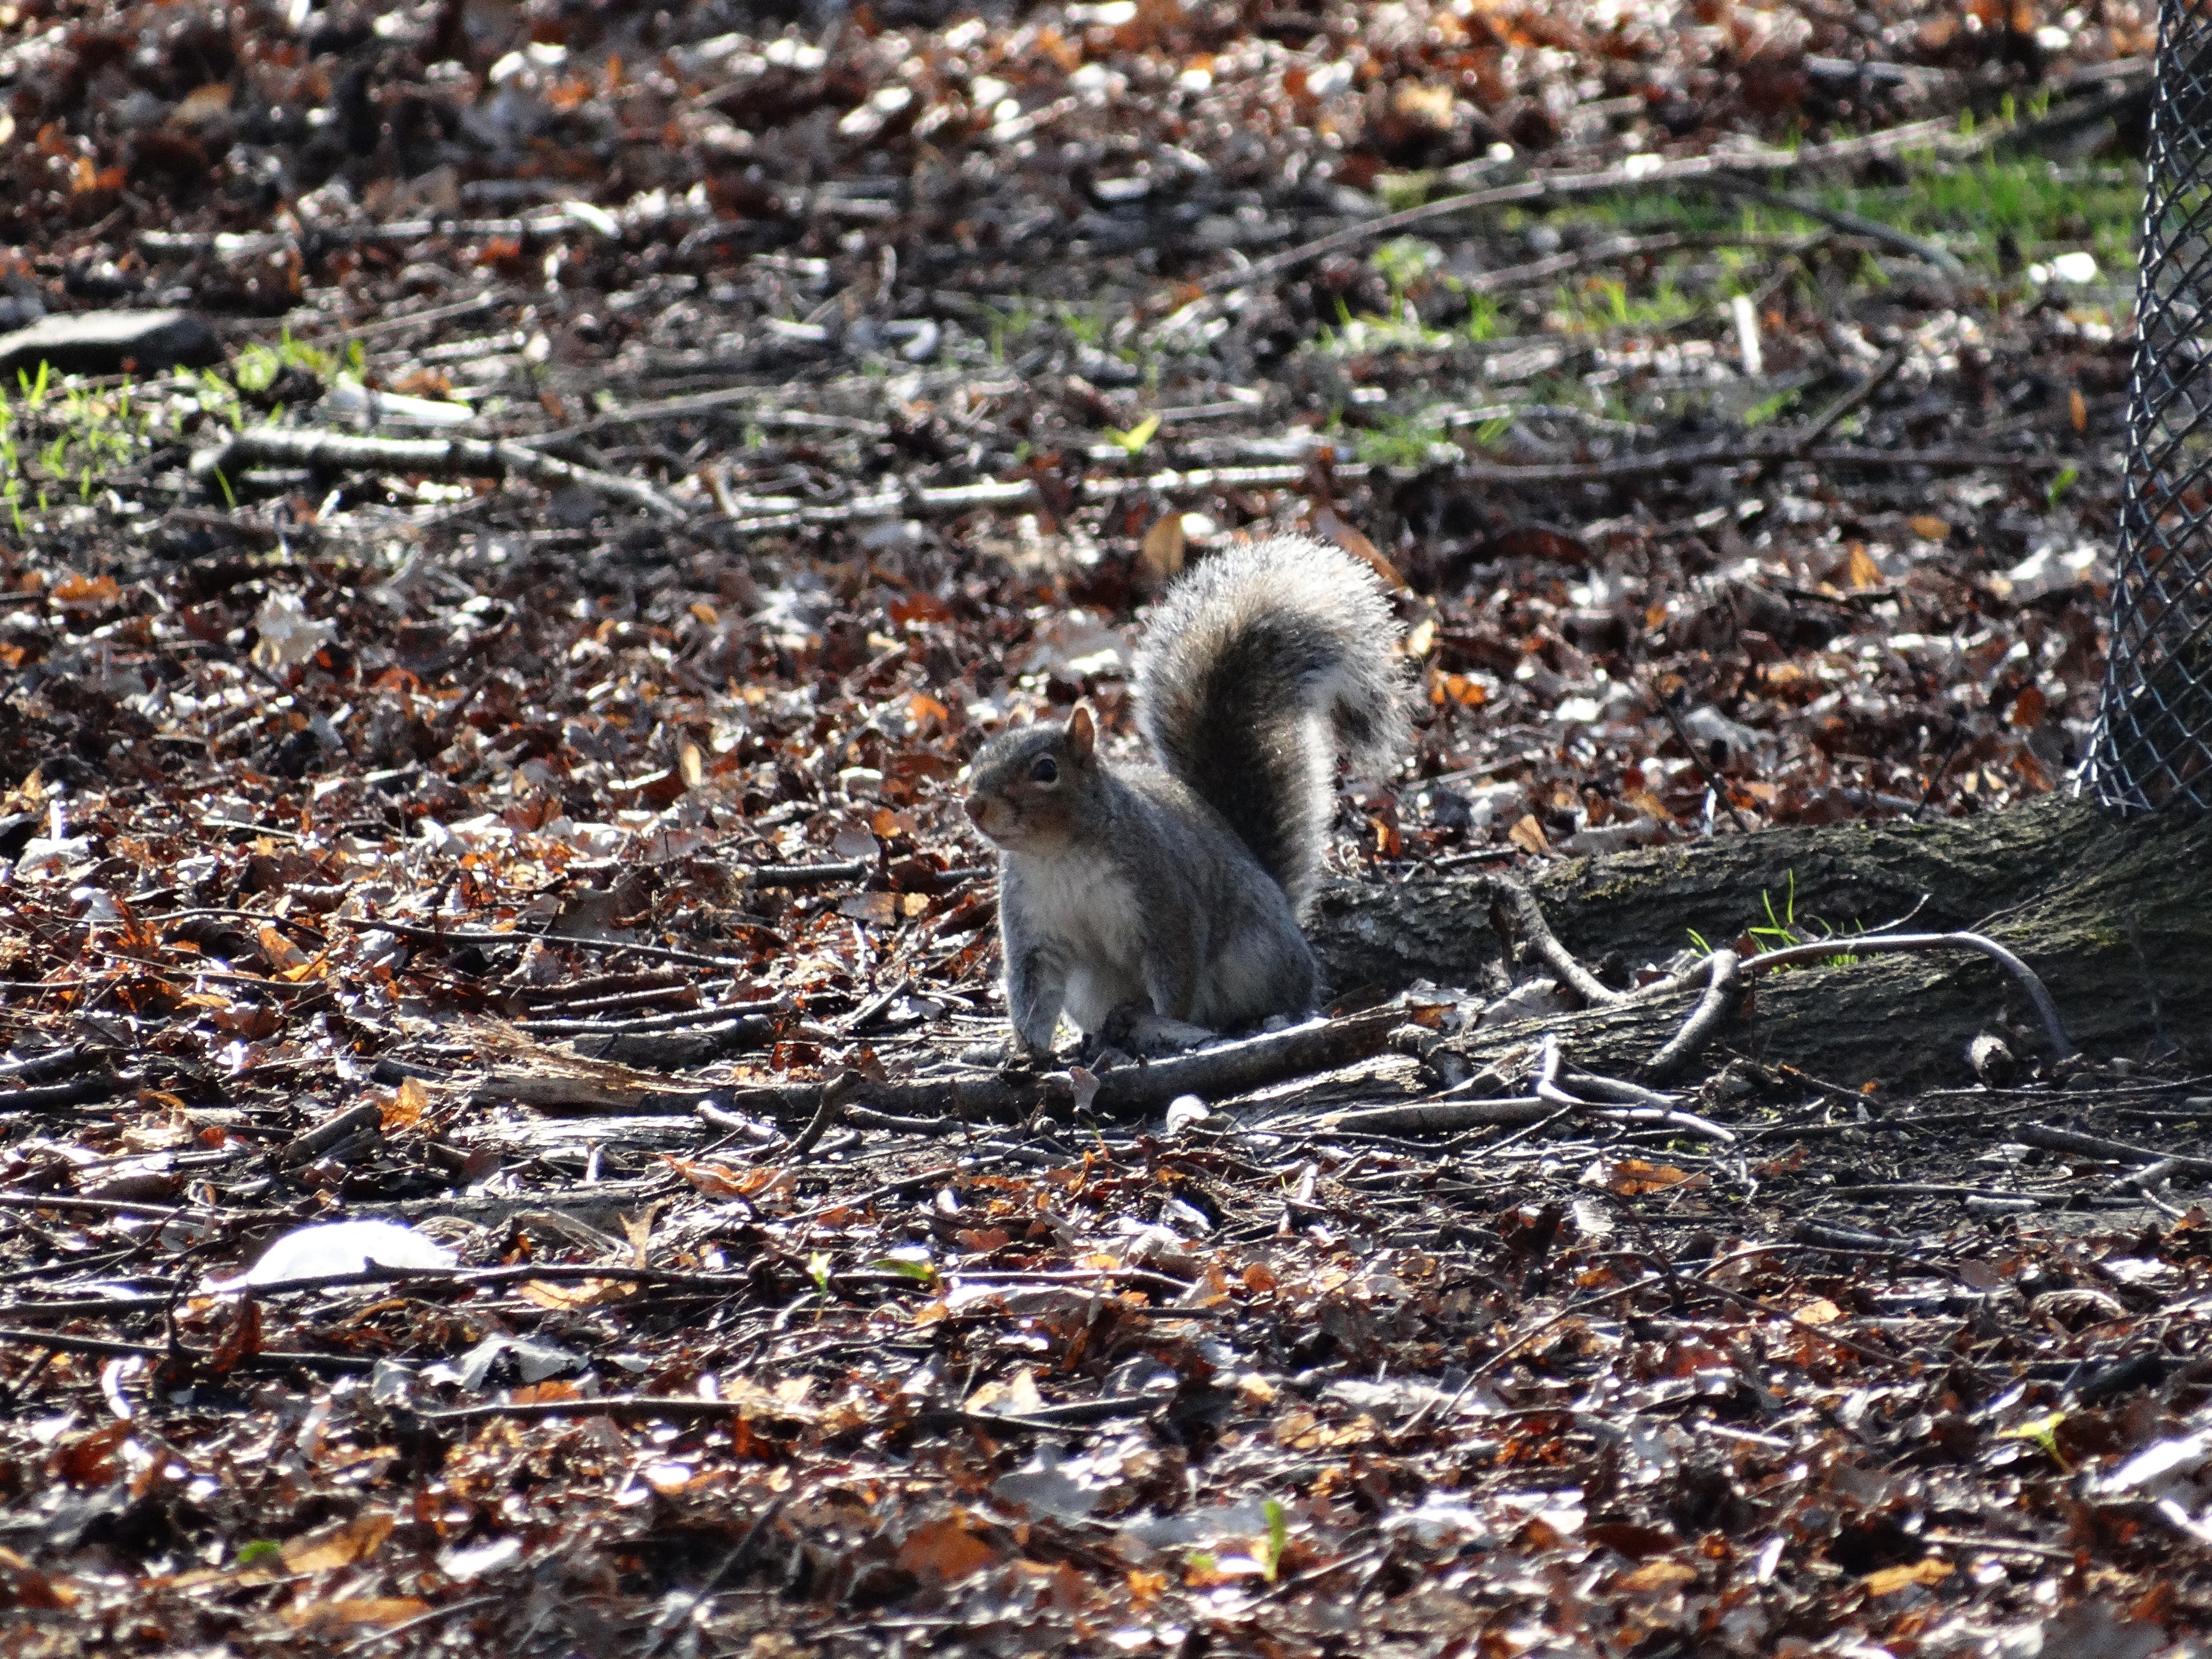
nature, bird, wildlife, autumn, fauna, primate, vertebrate, water bird